London fog (drink)

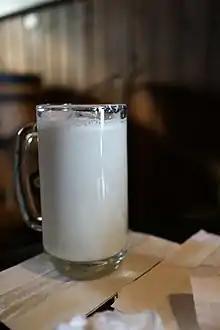
A mug of London fog from a cafe in Nanton, Alberta

A London fog is a hot tea-based drink that consists of Earl Grey tea, steamed milk, and a sweetener, often vanilla syrup. Earl Grey tea imparts its flavors of black tea and bergamot, a citrus.